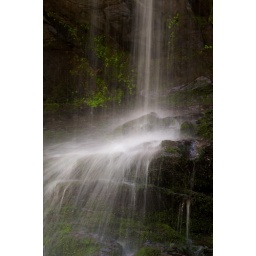
Water striking the rock at the base of Grotto Falls in the Great Smoky Mountains National Park.